Virgin of Vladimir

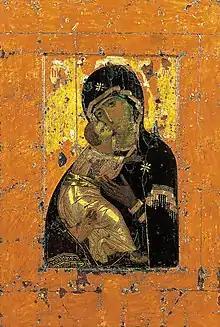
Our Lady of Vladimir, egg tempera on wood panel, , painted about 1131 in Constantinople

The Virgin of Vladimir, also known as Vladimir Mother of God, Our Lady of Vladimir, is a 12th-century Byzantine icon depicting the Virgin and Child and an early example of the "Eleusa" iconographic type. It is one of the most culturally significant and celebrated pieces of art in Russian history. Many consider it a national palladium with several miracles of historical importance to Russia being attributed to the icon. Following its near destruction in the thirteenth century, the work has been restored at least five times.